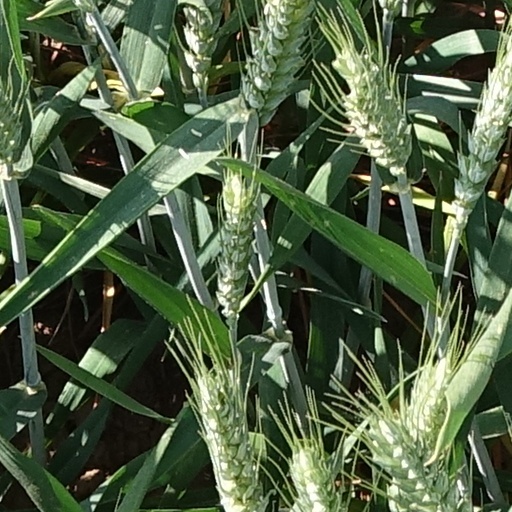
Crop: wheat